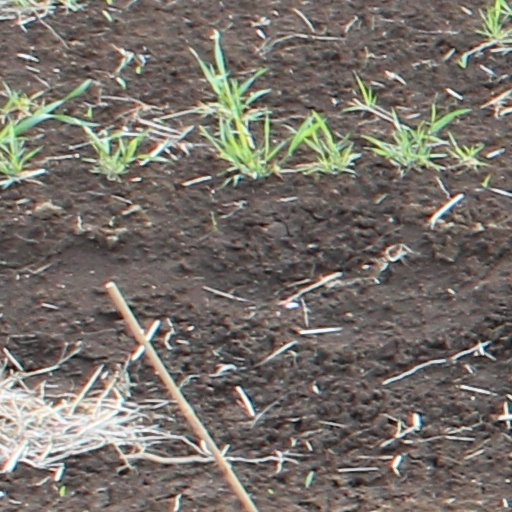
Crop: wheat